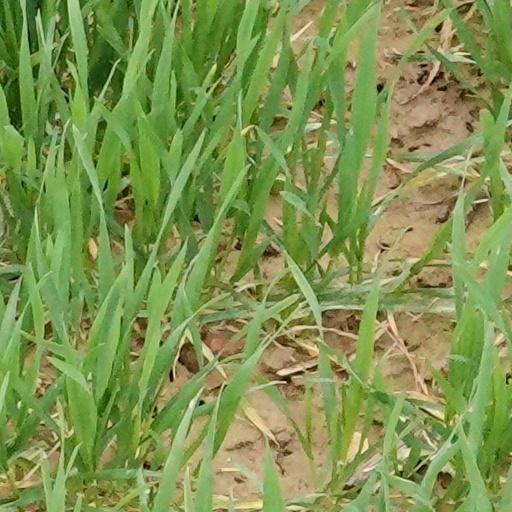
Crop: wheat